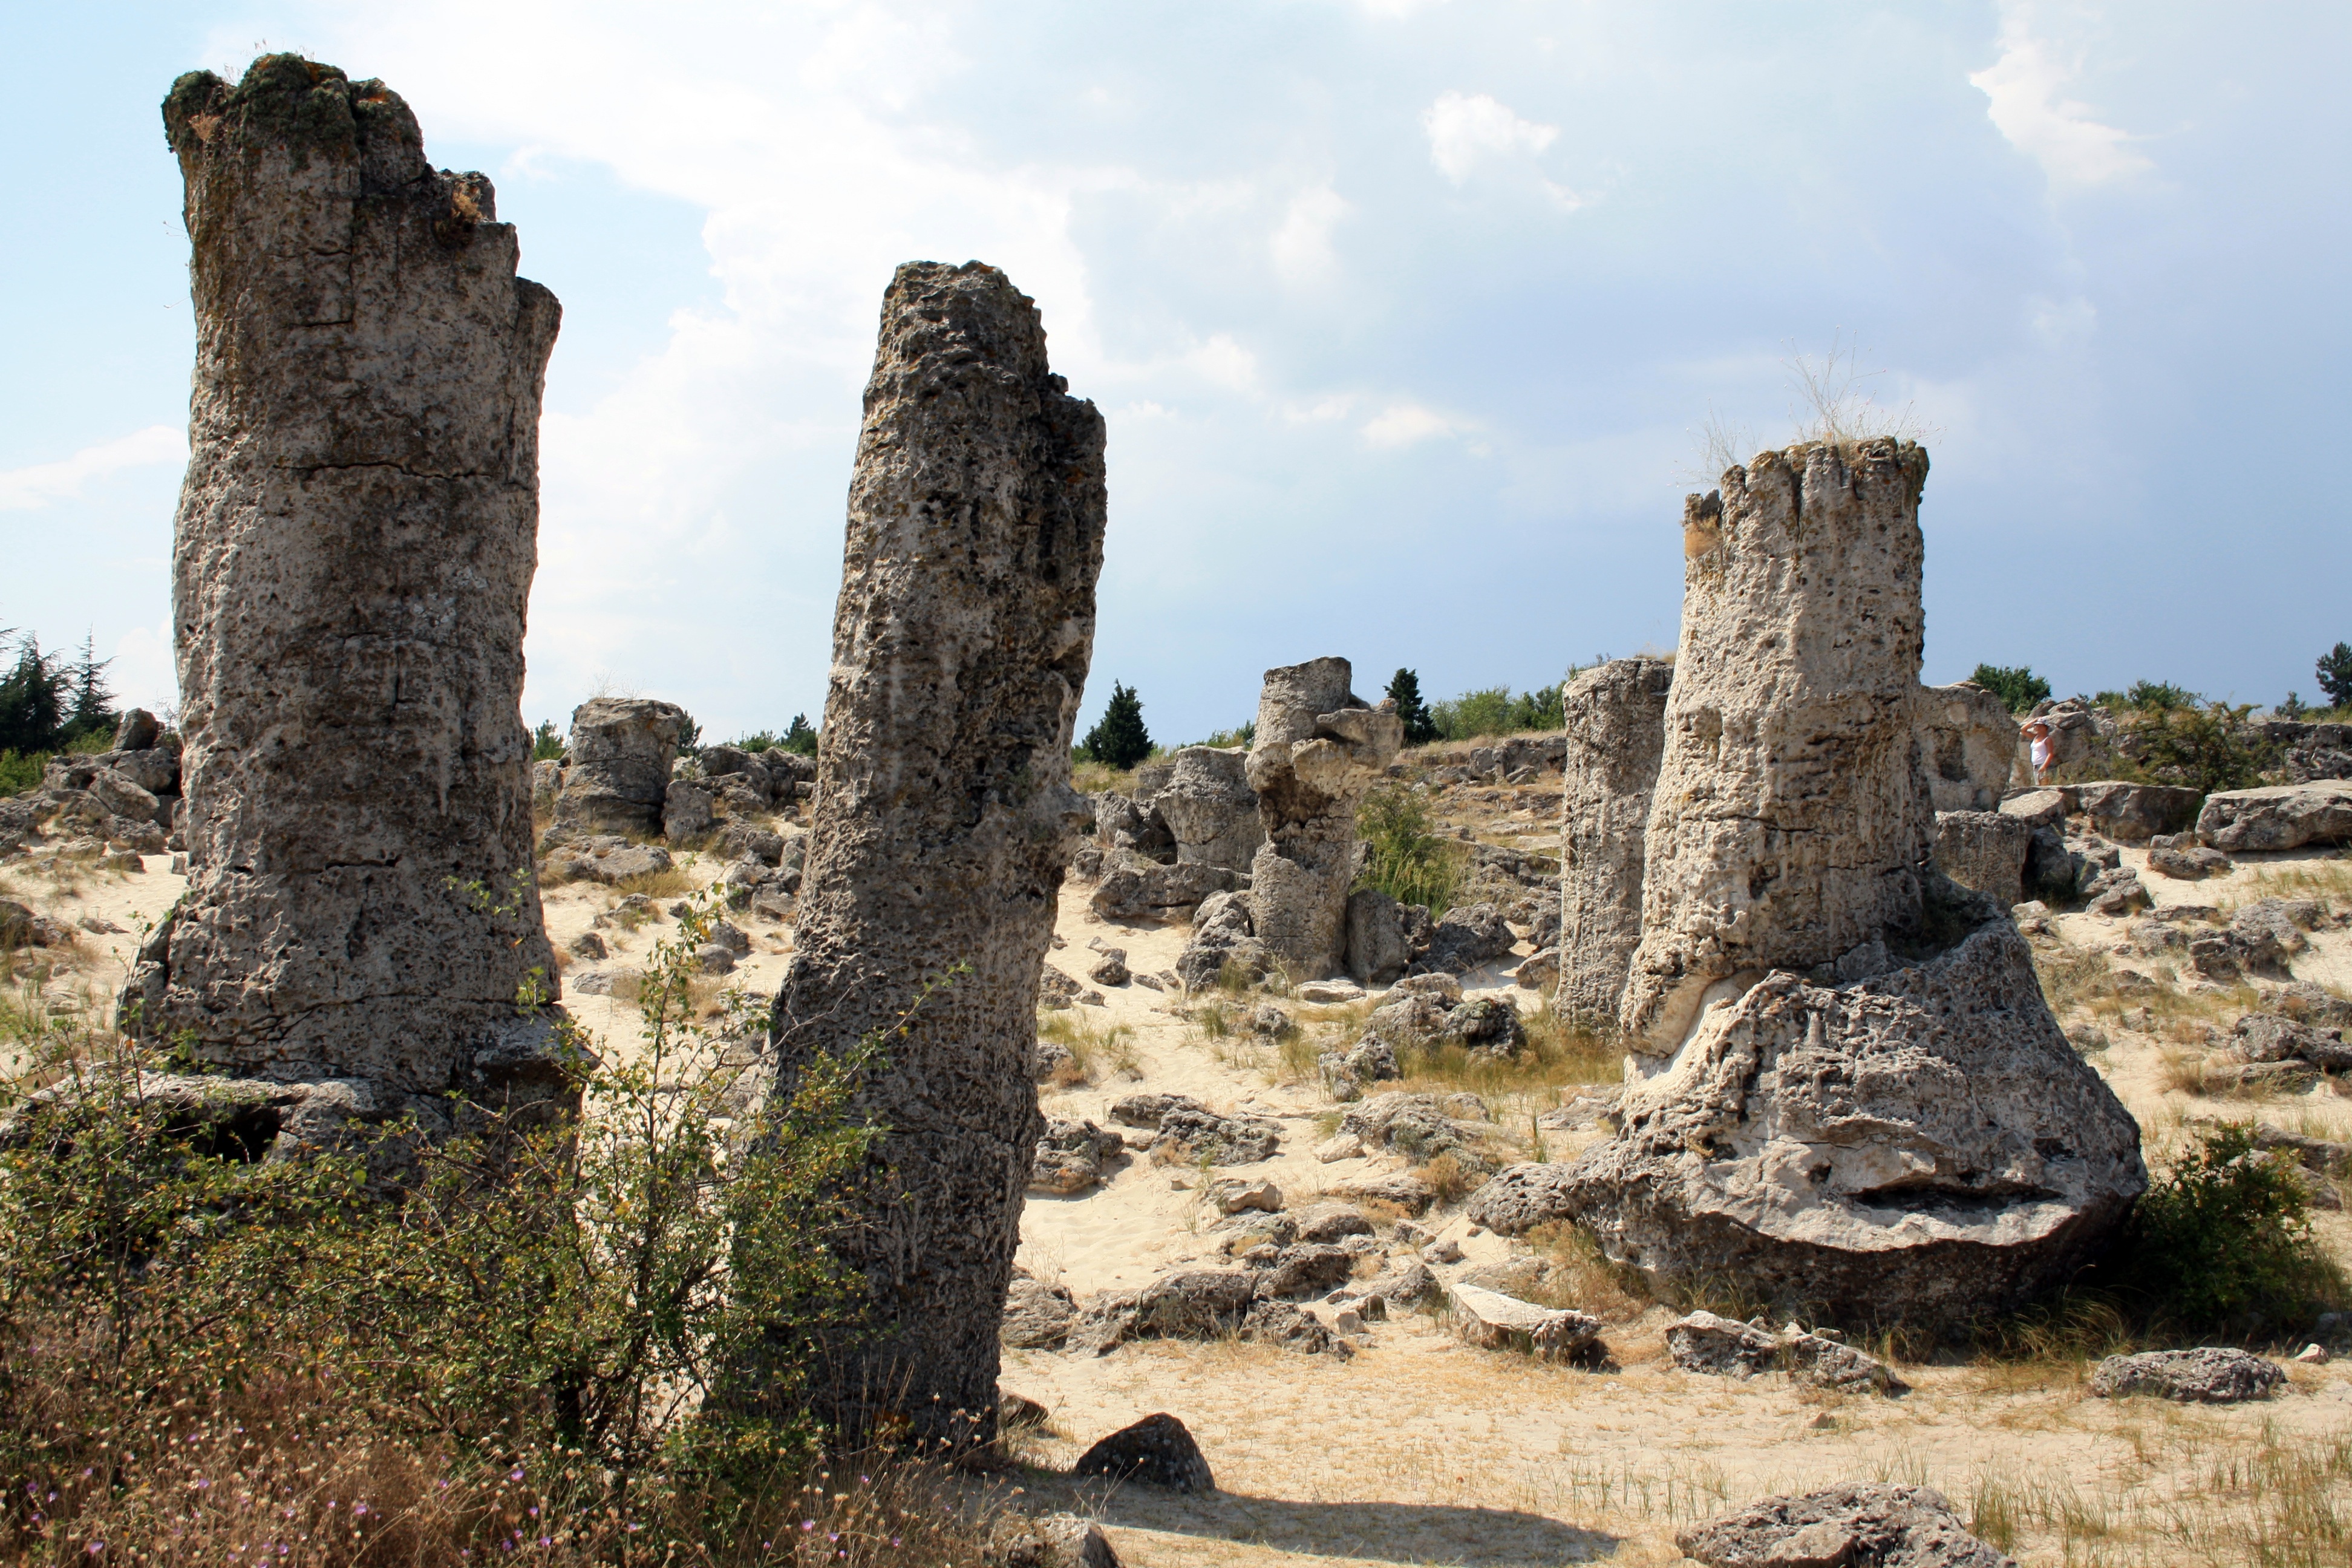
forest, rock, stone, formation, cliff, terrain, geology, temple, ruins, monolith, archaeological site, megalith, ancient history, pobiti kamuni